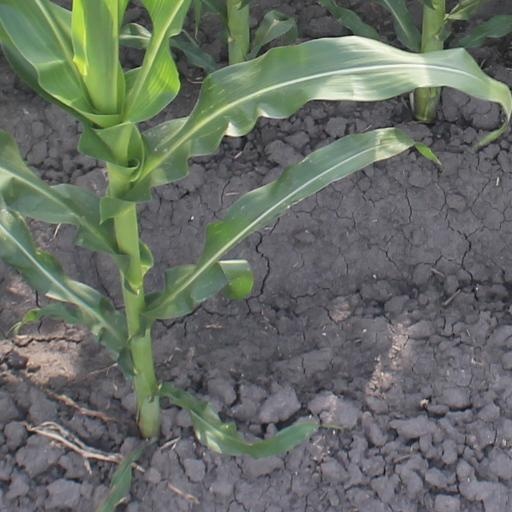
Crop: maize; corn